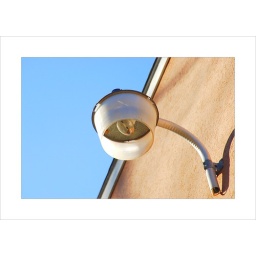
love the light against the stucco wall. and the blue sky